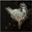
Label: bird